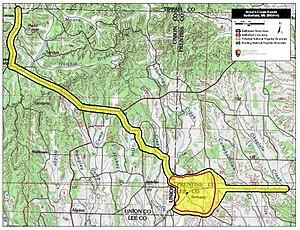
La bataille de Brice's Crossroad, aussi appelée bataille de Tishomingo Creek et bataille de Guntown, s'est déroulée le vendredi 10 juin 1864, à proximité de Baldwyn, Mississippi, faisant alors partie des États confédérés d'Amérique. Une expédition fédérale à partir de Memphis, Tennessee, de 4 800 fantassins et 3 300 cavaliers, sous le commandement du brigadier général Samuel Sturgis, est battue par une force confédérée de 3 500 cavaliers sous le commandement du major général Nathan Forrest. La bataille est une victoire pour les Confédérés. Forrest inflige de lourdes pertes à la force fédérale et capture plus de 1 600 prisonniers de guerre, 18 pièces d'artillerie, et des wagons chargés de fournitures. Une fois que Sturgis atteint Memphis, il demande à être relevé de son commandement.